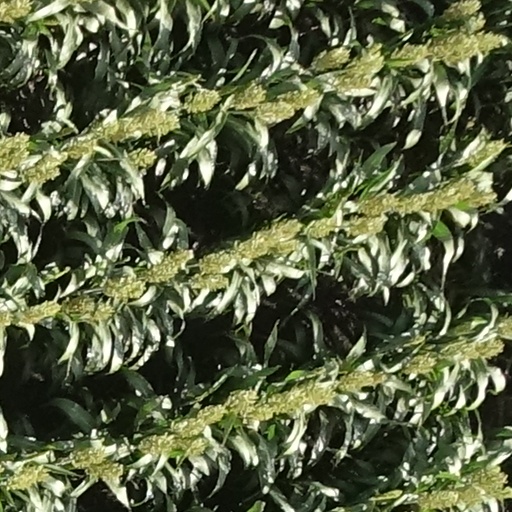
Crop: sorghum